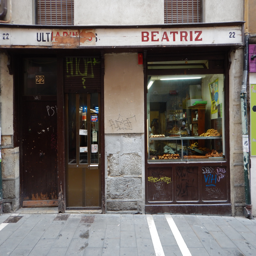
the dubious facade of person